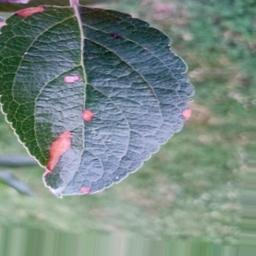
Label: Alternaria